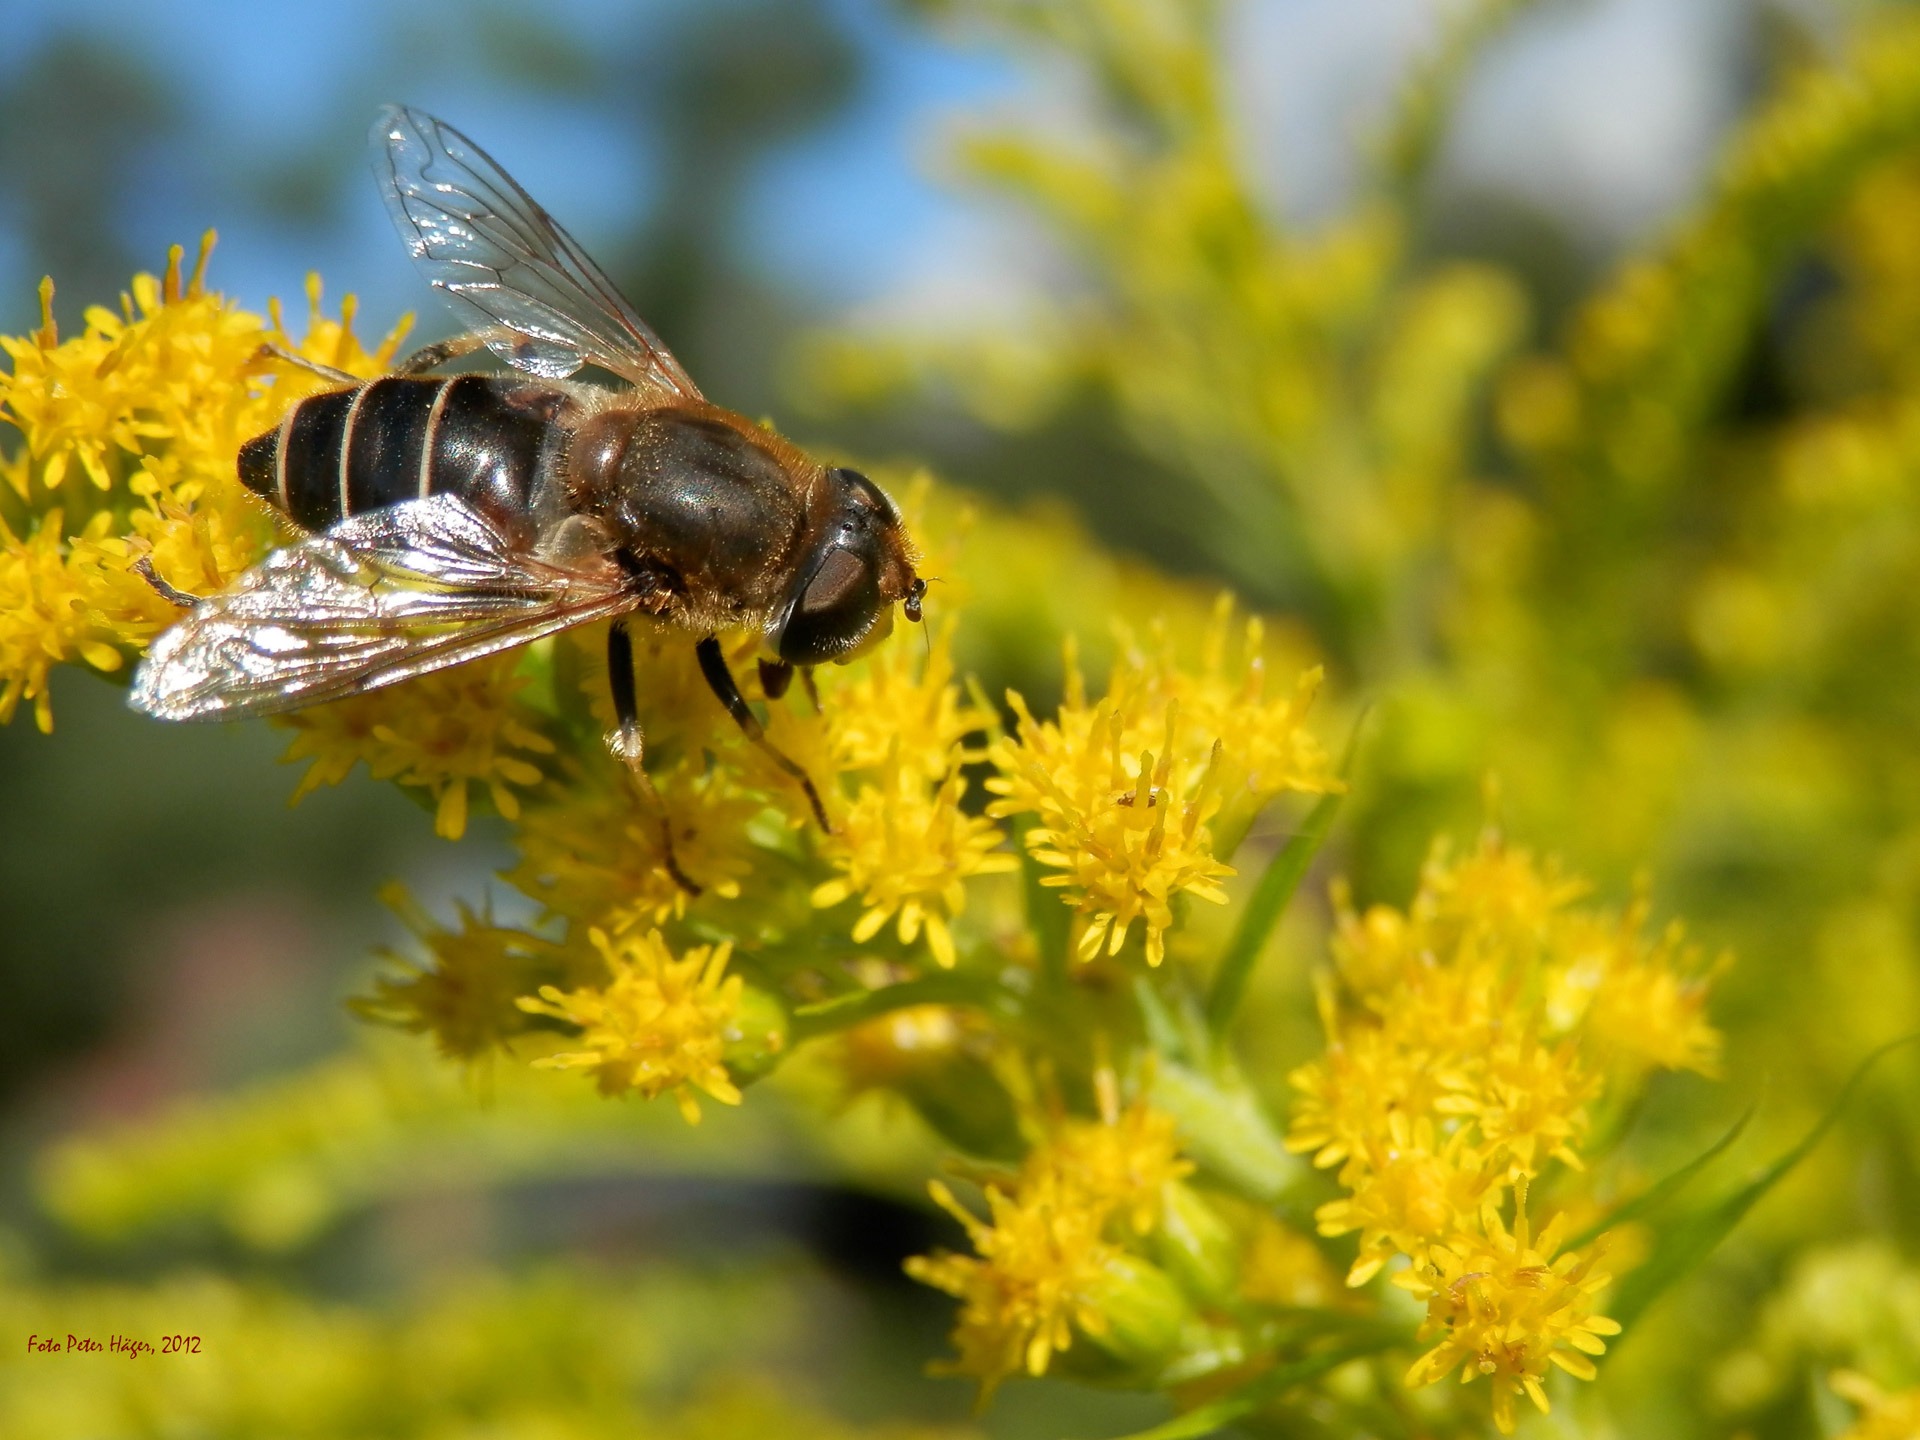
blossom, plant, meadow, prairie, stem, leaf, flower, petal, bloom, fly, floral, wildlife, environment, pollen, herb, insect, natural, botany, agriculture, botanical, fauna, invertebrate, wildflower, outdoors, entomology, vegetation, bee, horticulture, wasp, nectar, organic, flies, macro photography, honey bee, pollinator, membrane winged insect, flowerfly